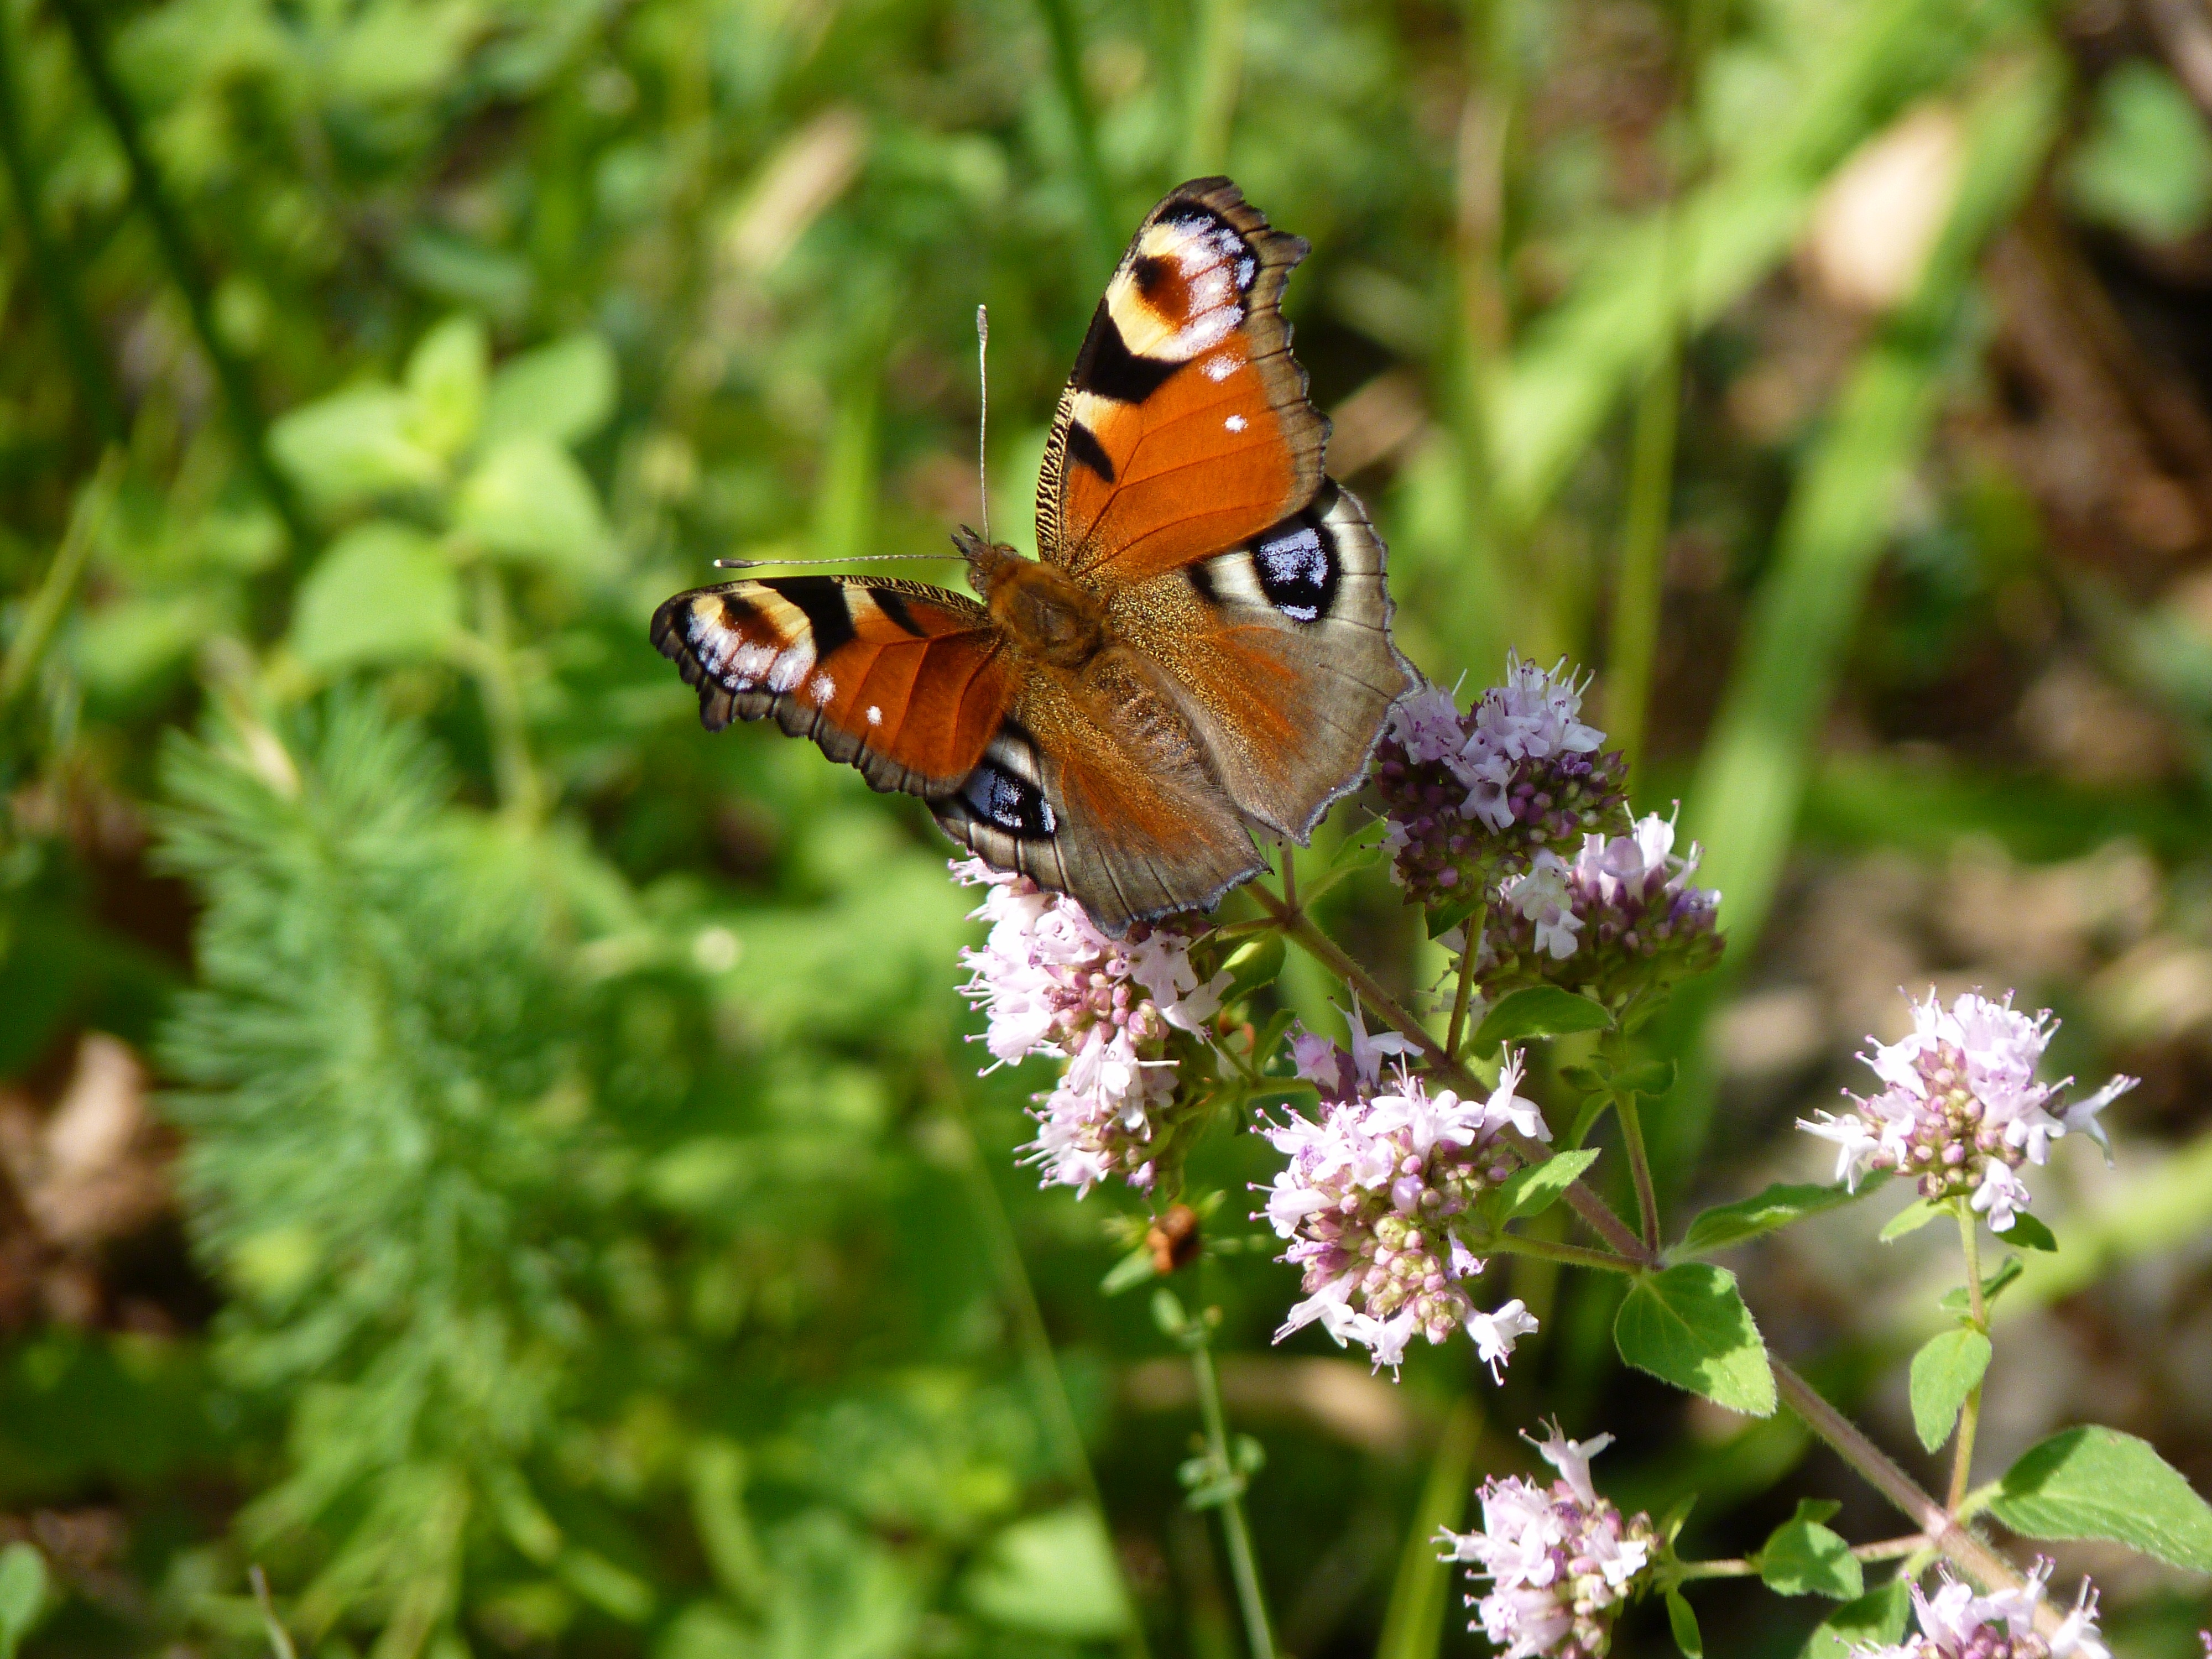
nature, wing, plant, meadow, flower, animal, wildlife, insect, botany, butterfly, flora, fauna, invertebrate, peacock, wildflower, monarch butterfly, nectar, macro photography, moths and butterflies